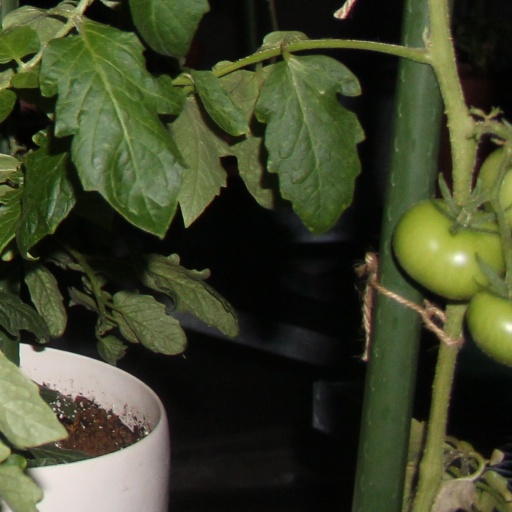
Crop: tomato